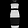
Label: Dress